Thaddeus Young

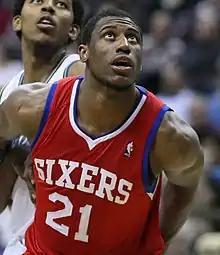
Young with the Philadelphia 76ers in 2010

Thaddeus Charles Young Sr. (born June 21, 1988) is an American professional basketball player who last played for the Phoenix Suns of the National Basketball Association (NBA). He played college basketball for the Georgia Tech Yellow Jackets, before being selected 12th overall in the 2007 NBA draft by the Philadelphia 76ers.